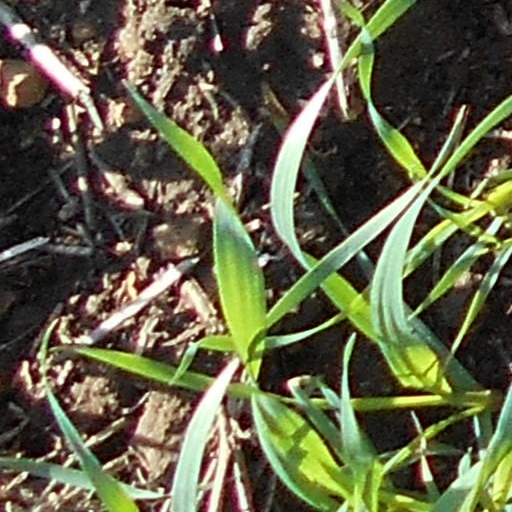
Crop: wheat